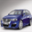
Label: automobile